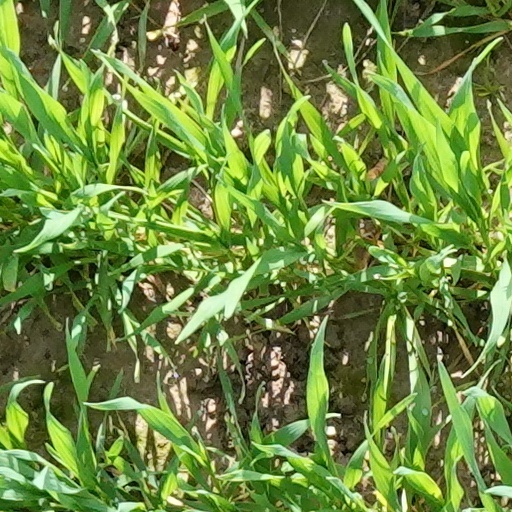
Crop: wheat